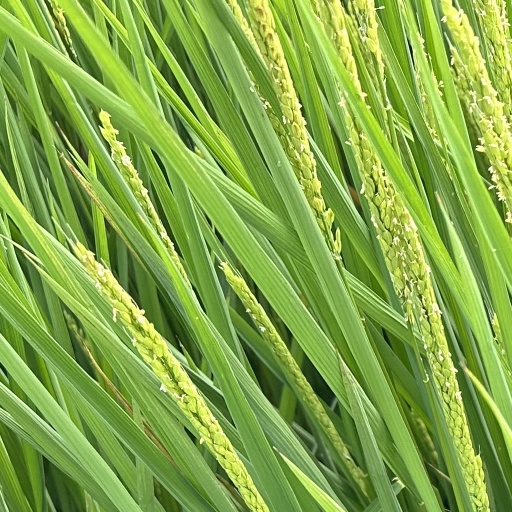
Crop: rice